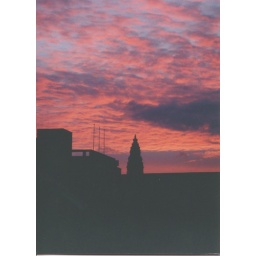
The sunset viewed from my kitchen window in my first year of Uni.